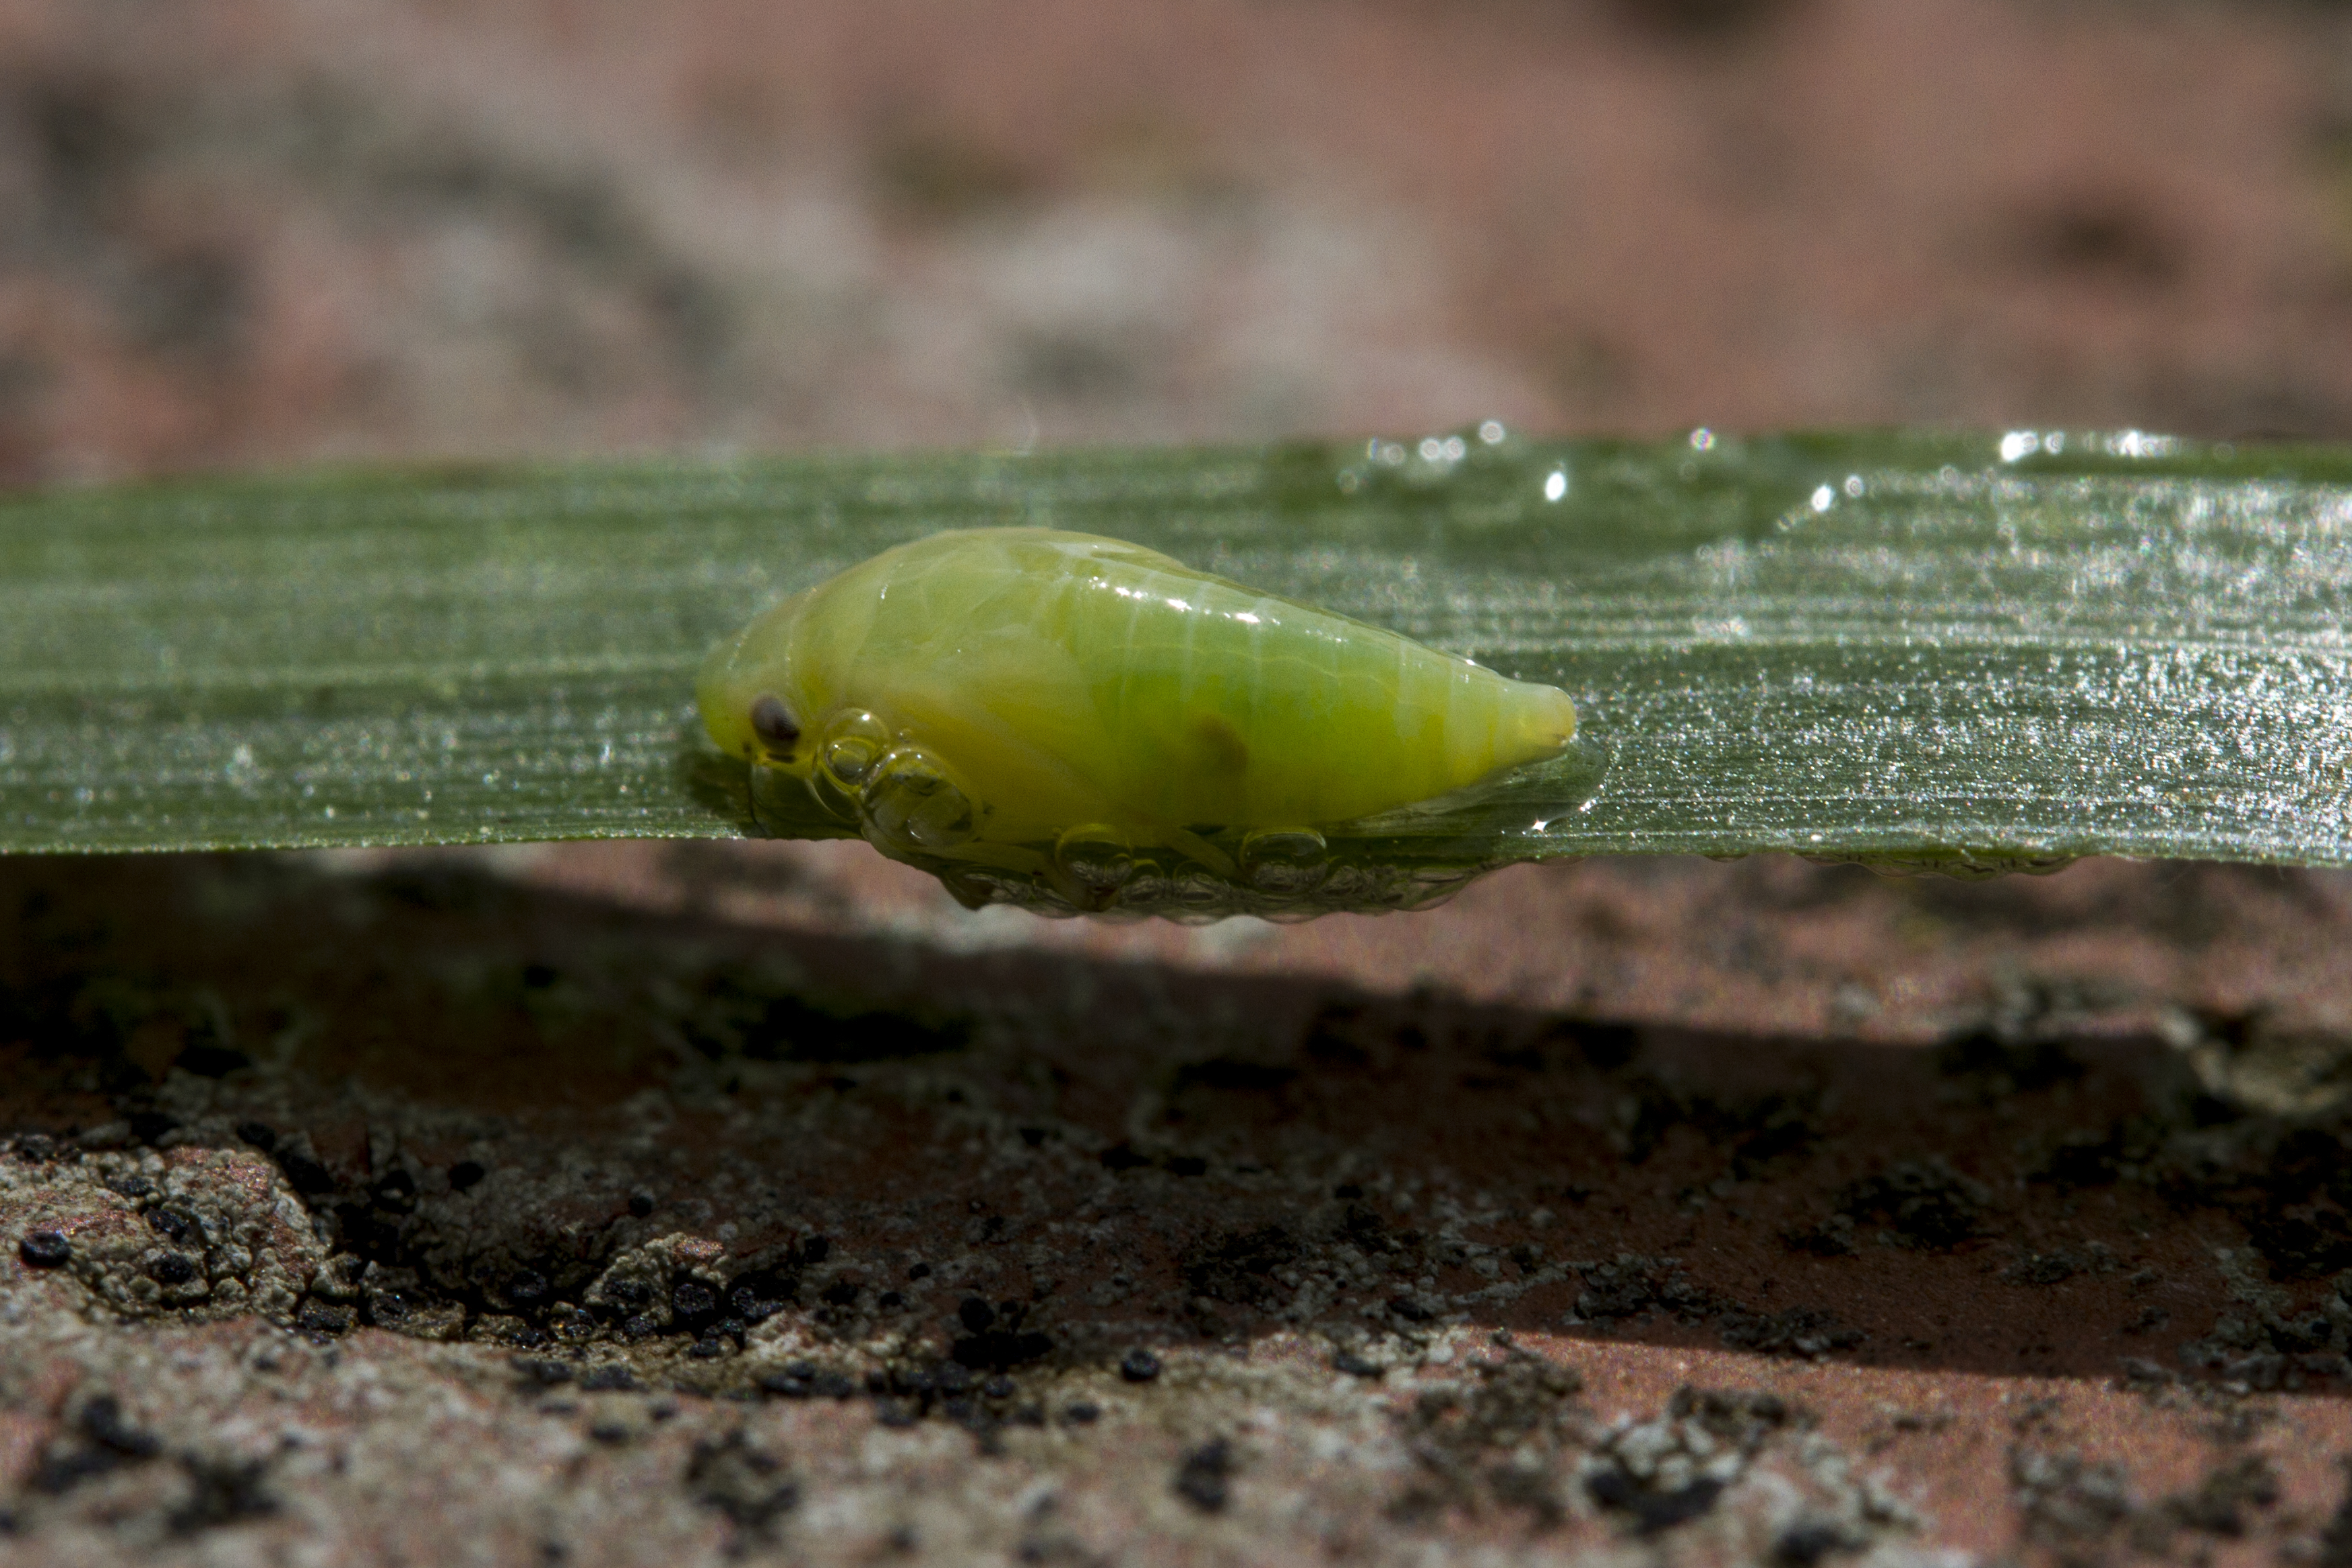
nature, leaf, green, insect, soil, fauna, invertebrate, caterpillar, close up, uk, peterborough, larva, macro photography, plant stem